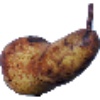
Label: pear_abate